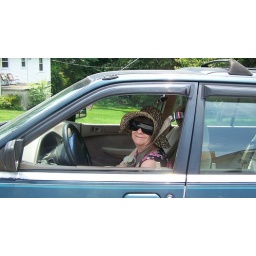
mama looks so cute in her little straw hat